Nurse Maude

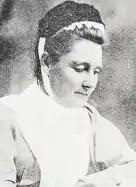

Sibylla Emily Maude (11 August 1862 – 12 July 1935), known as Nurse Maude, was the founder of district nursing in New Zealand. She was loved for her selfless work for the poor, walking many miles each day in every kind of weather to treat those who could afford no medical help.